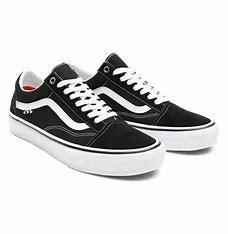
Brand: Vans
Model: Old Skool Skate